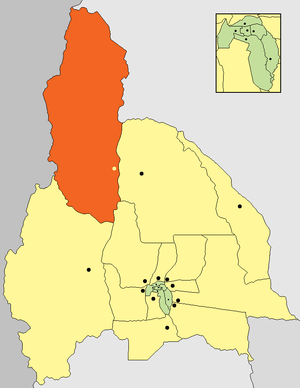
Rodeo est une ville d'Argentine, chef-lieu du département d'Iglesia, située au nord-ouest de la province de San Juan.